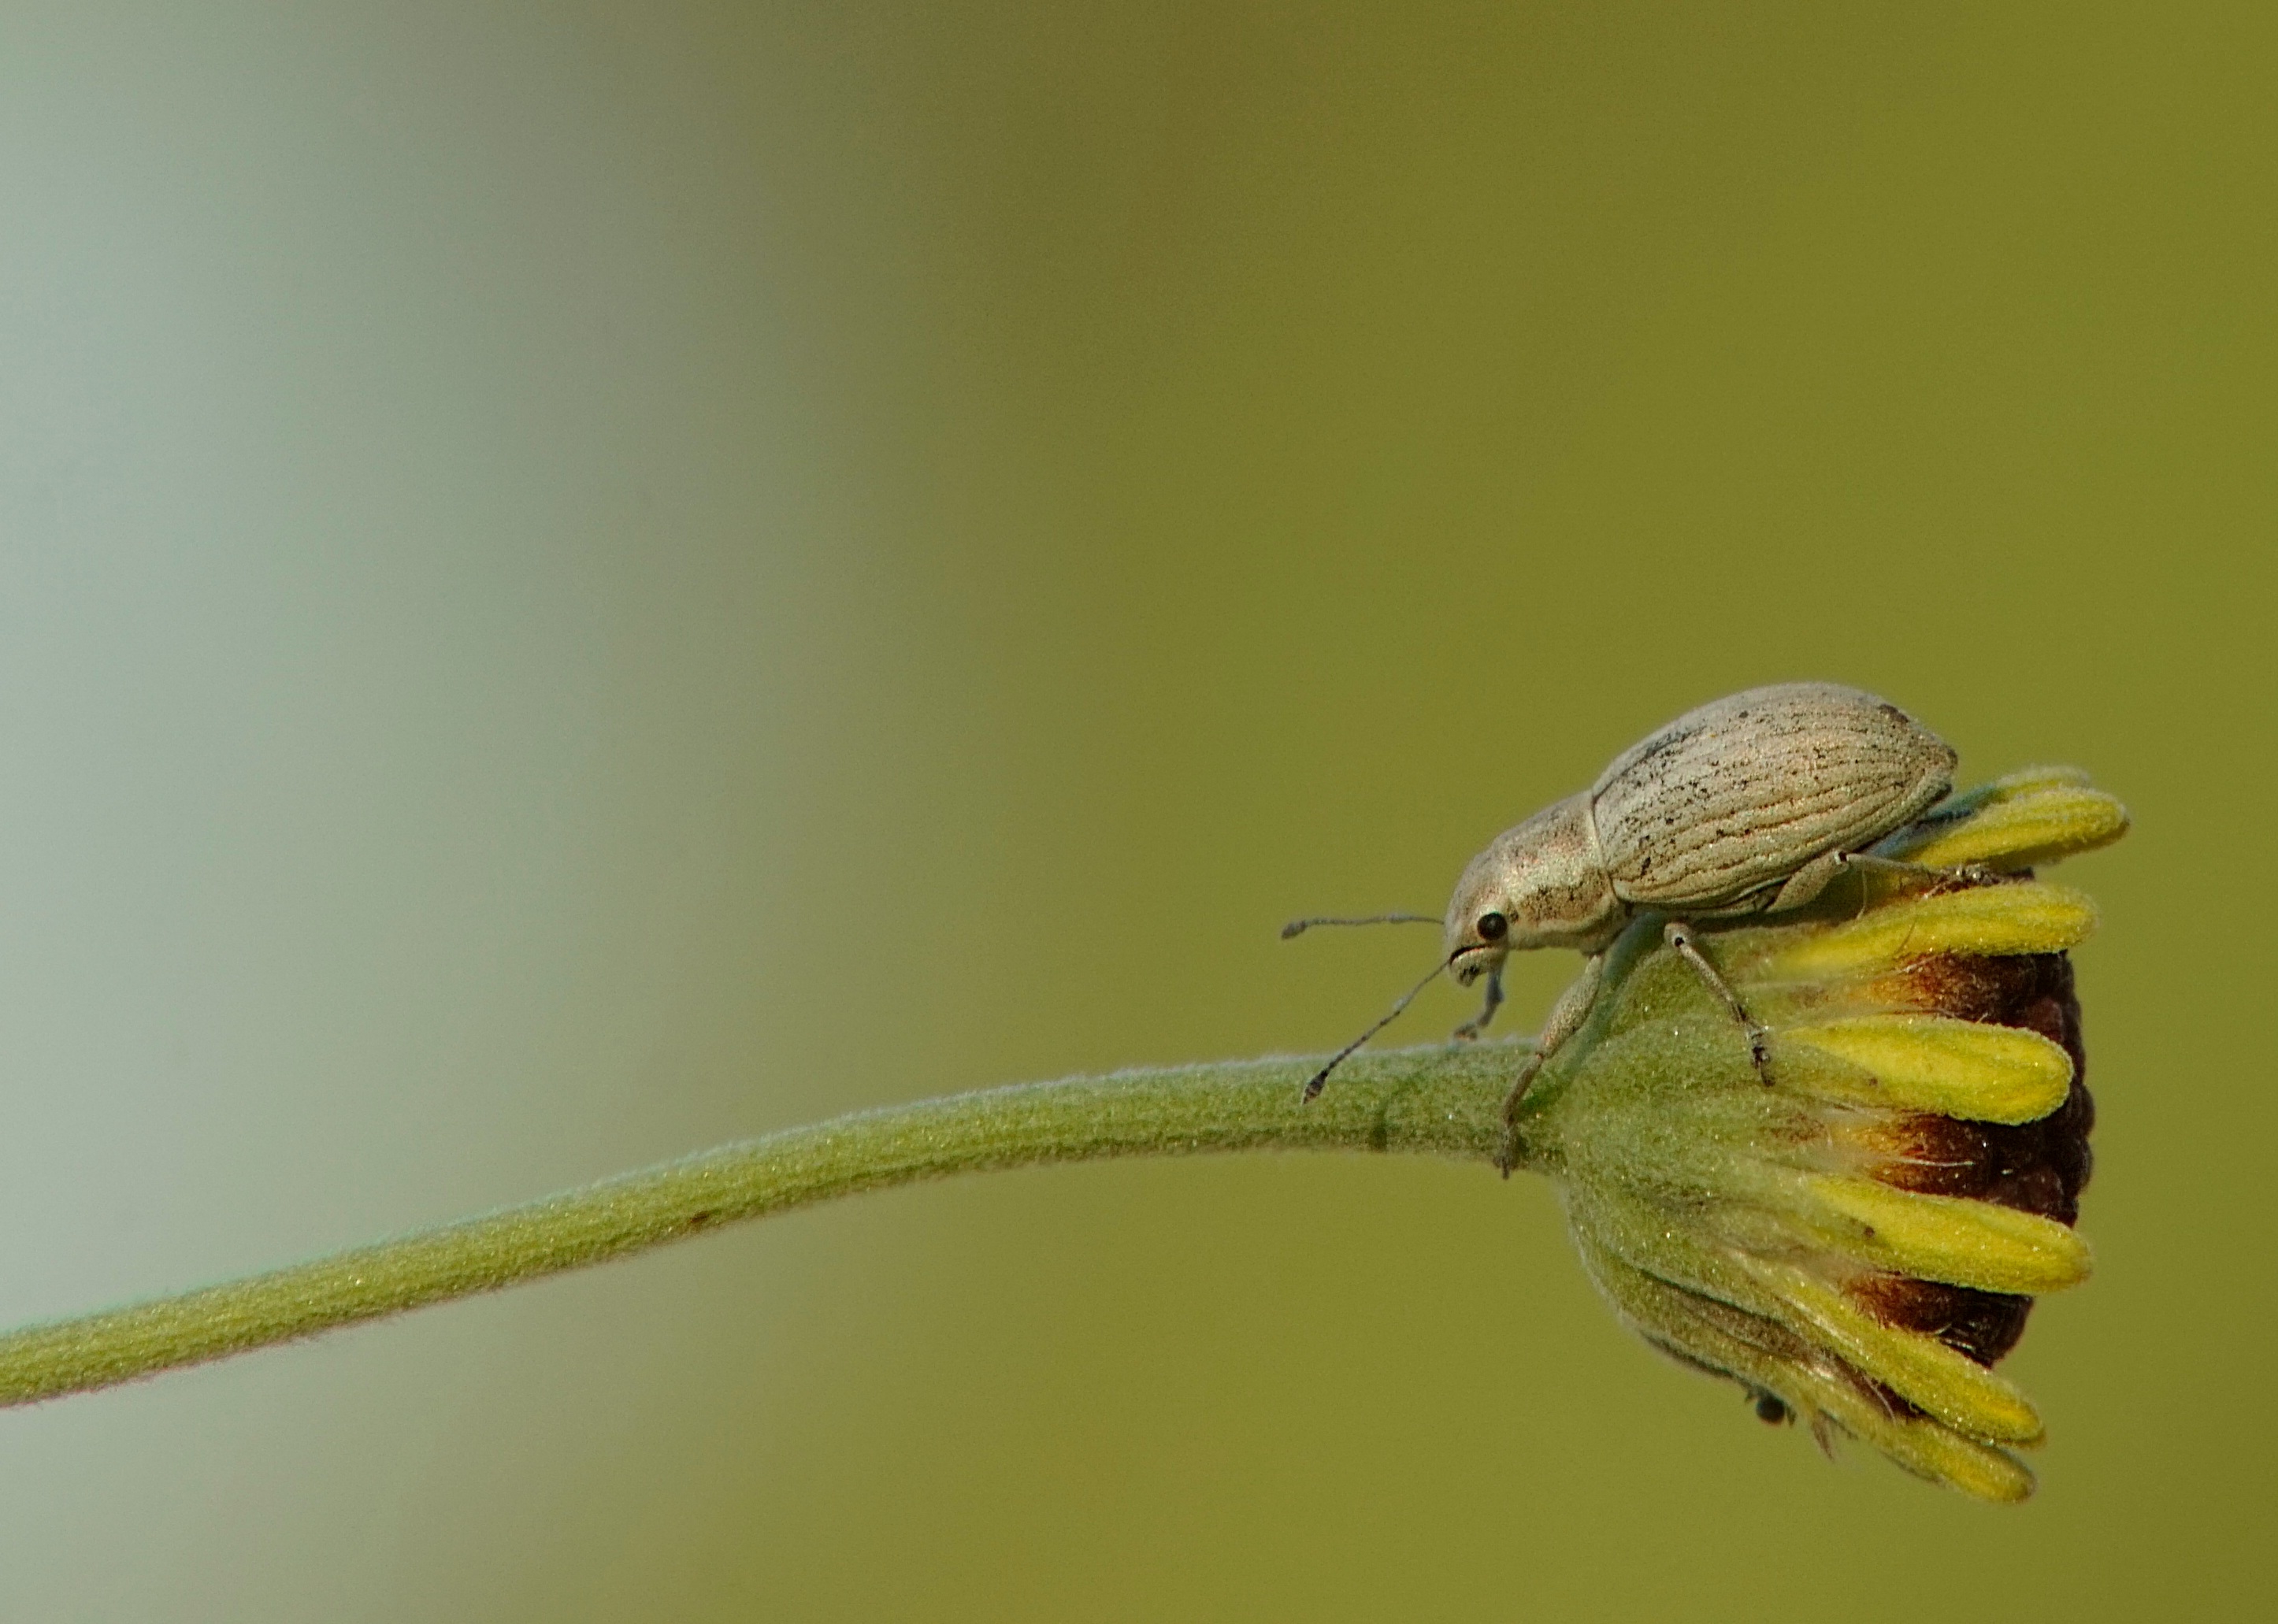
branch, wing, photography, leaf, flower, fly, green, insect, yellow, fauna, invertebrate, close up, nectar, macro photography, plant stem, lycaenid, net winged insects